Tamsen Donner

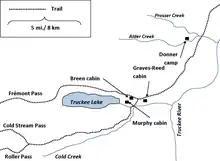
Map showing the location of the Alder Creek camp, where Tamsen Donner and her family stayed, and the lake cabins, where the rest of the party stayed.

While repairing a broken wagon axle with his brother, George Donner seriously injured his hand with a chisel. This injury became infected, later leaving him too ill to move. Tamsen Donner cared for her husband in his illness, and her daughter Eliza recalled her sitting "by his side, with a basin of warm water upon her lap, laving the wounded and inflamed parts very tenderly, with a strip of frayed linen wrapped around a little stick". When the first rescue party arrived to the Alder Creek camp, Tamsen Donner refused to leave her husband, and instead sent her two stepdaughters, Elitha and Leanna, with the rescue party. Donner gave the girls a blanket to use on the trek to safety. Recalling the morale of the Alder Creek camp after the first relief left, Eliza Donner stated that Betsy Donner, Jacob Donner's wife, often prayed with Tamsen Donner "for strength to bear their burdens". One day, Tamsen Donner reported having seen bear tracks near the camp, and suggested that they hunt it for meat.